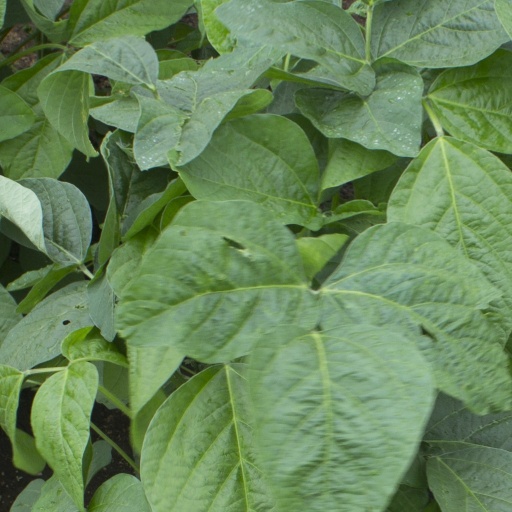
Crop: soybean